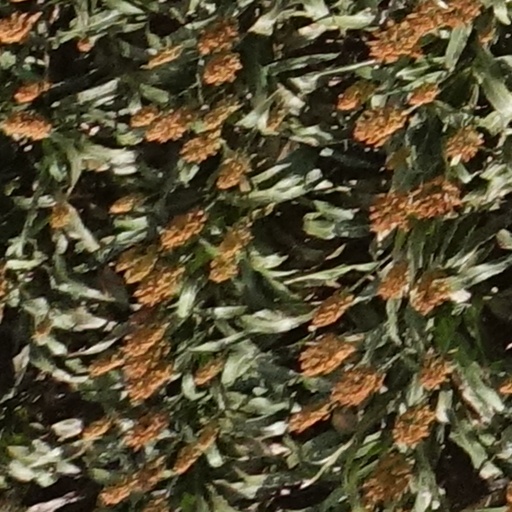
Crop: sorghum